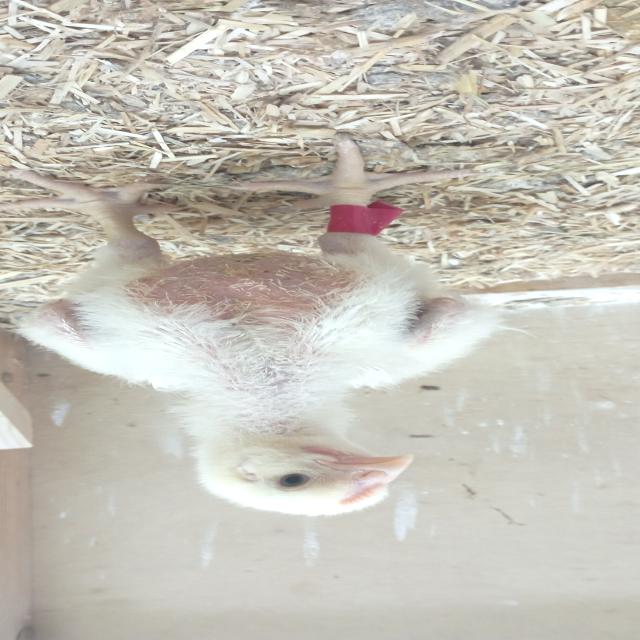
Weight: 598 g